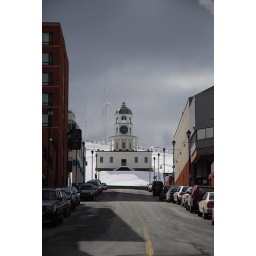
The citadel clock tower still lit by the sun but soon to be overtaken by the storm.